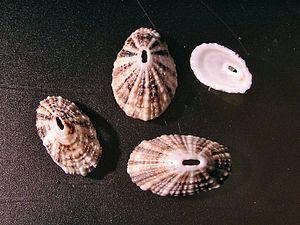
Fissurella est un genre de mollusques gastéropodes appartenant à la famille des Fissurellidae.